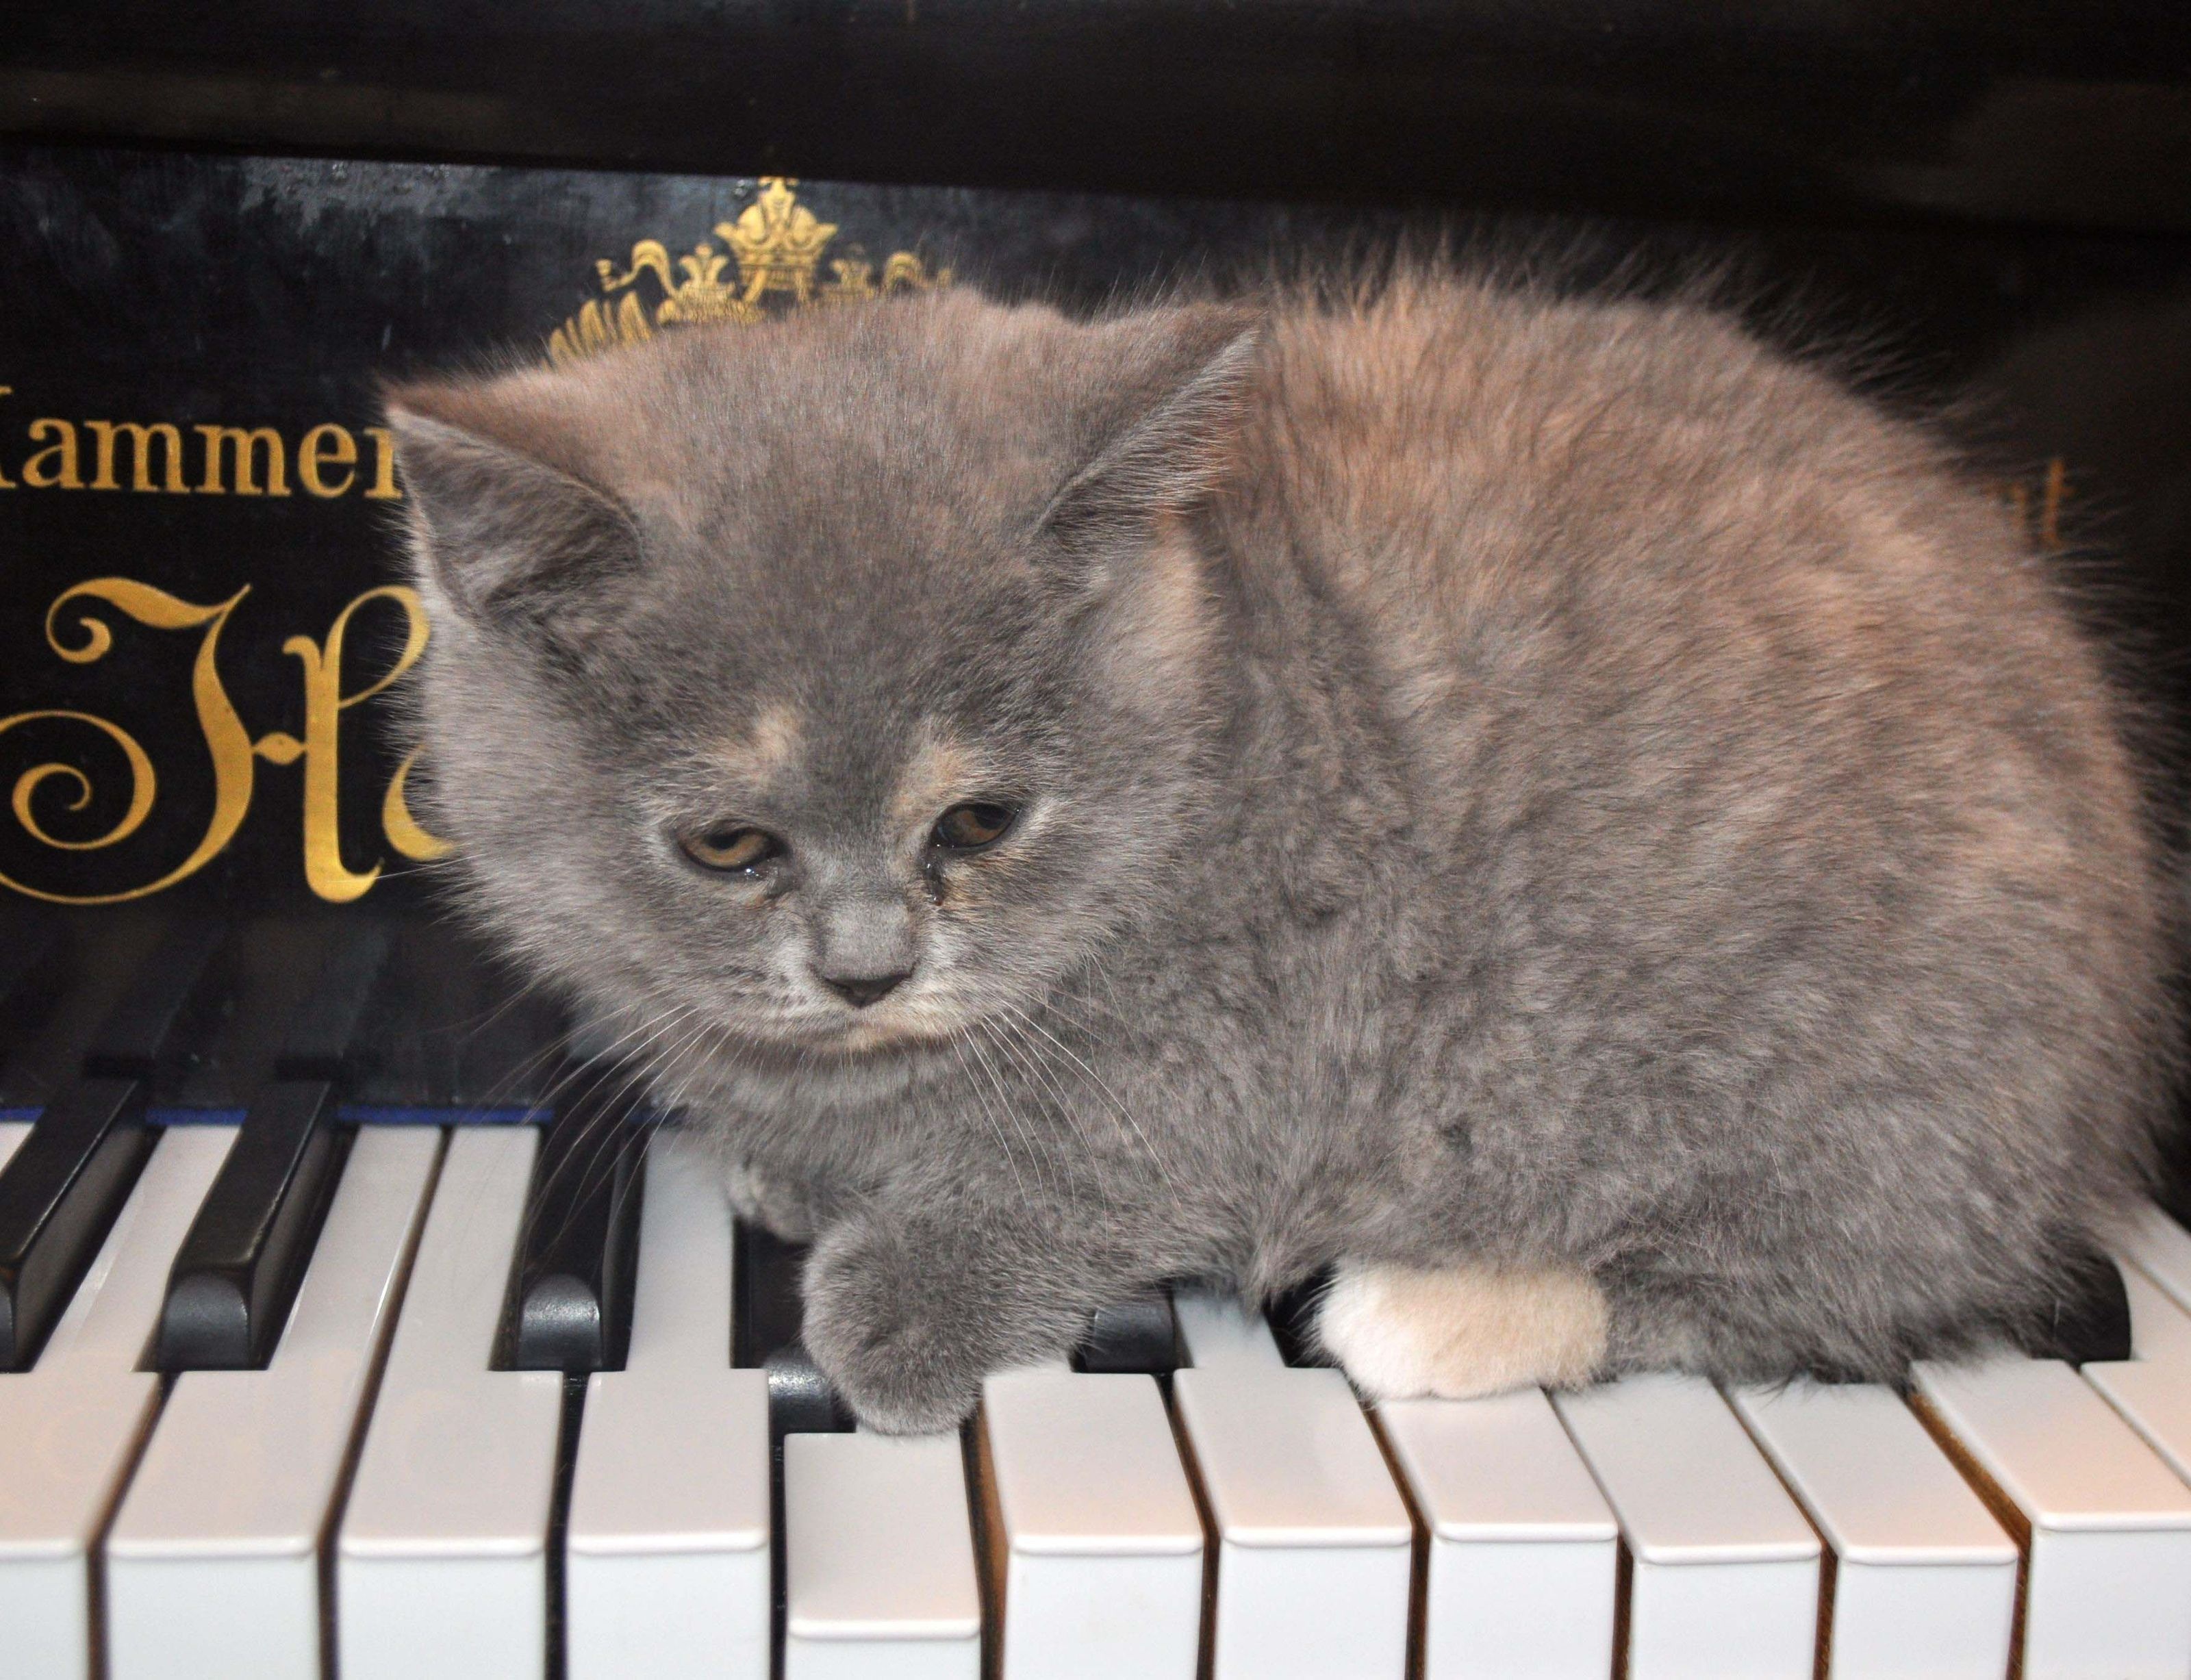
kitten, cat, piano, mammal, pets, whiskers, vertebrate, persian, small to medium sized cats, cat like mammal, domestic short haired cat, domestic long haired cat